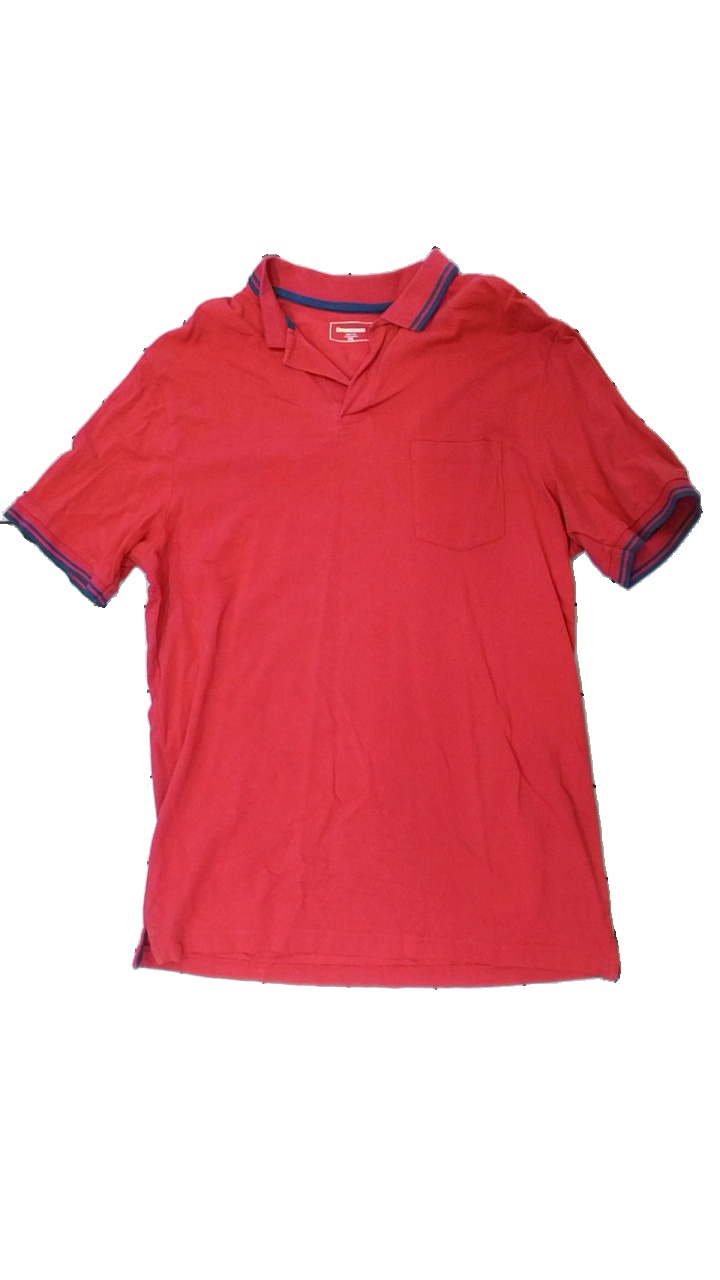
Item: Top (Men)
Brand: Dressman
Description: röd pike med blå ändar, svag fläck på axel
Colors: Blue, Red
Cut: Regular
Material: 100% cotton
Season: All
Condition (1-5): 4
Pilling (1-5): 5
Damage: fläck
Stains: Minor
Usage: Reuse
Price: <50